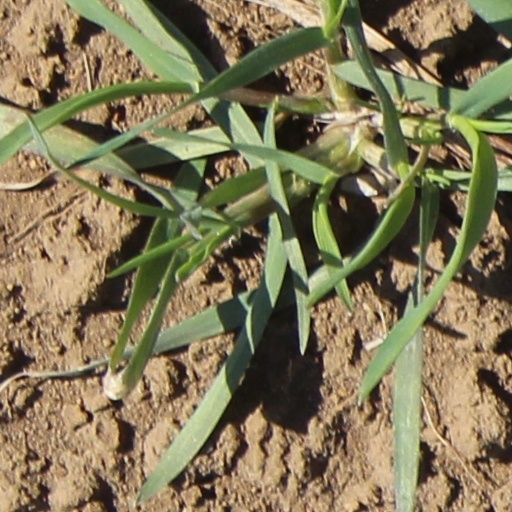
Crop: wheat